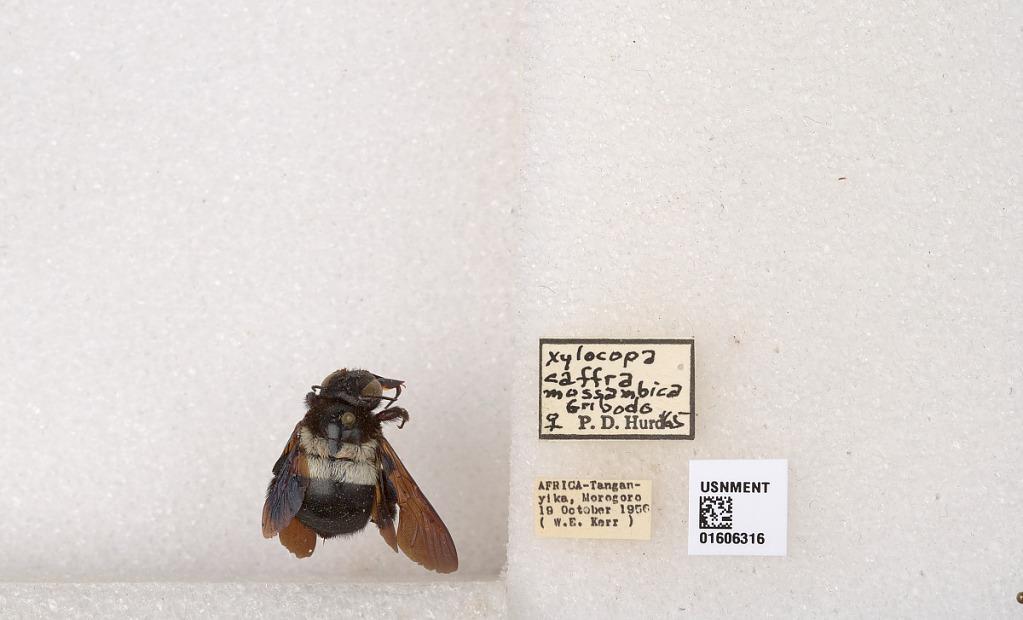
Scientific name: Xylocopa (Koptortosoma) caffra (Linnaeus)
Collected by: W. Kerr
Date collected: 1956-10-19
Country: Tanzania
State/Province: Morogoro
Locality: Morogoro
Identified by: Hurd, P. D.